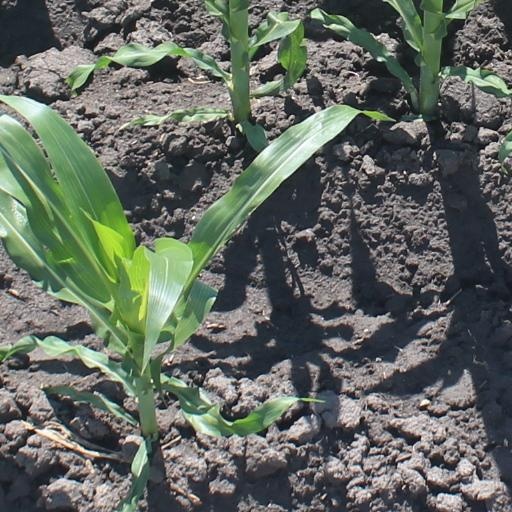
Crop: maize; corn